JR Freight Class ED500

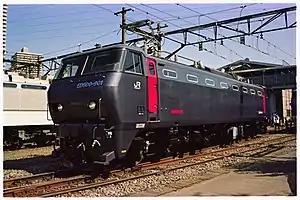
ED500-901 at Shin-Tsurumi Depot, August 1992

The Class ED500 was a single Bo-Bo wheel arrangement dual voltage AC/DC electric locomotive built experimentally by Hitachi in Japan in 1992. The design was derived from the DC Bo-Bo-Bo wheel arrangement Class EF200 also built by Hitachi, and was intended to replace Class ED75 locomotives on Tohoku Main Line freight services. The locomotive was loaned to JR Freight for testing until 1994, but the design was not selected for full production due to problems with restarting a single Bo-Bo wheel arrangement locomotive on the 25‰, 2.5%, gradients of the Tohoku Main Line and in the Seikan Tunnel. The Class EH500 articulated Bo-Bo+Bo-Bo design was ultimately chosen instead.